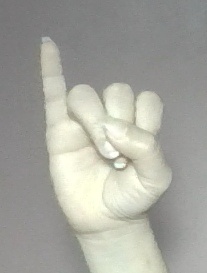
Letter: meem